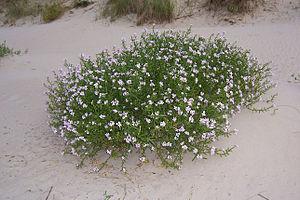
La laisse de mer est l'accumulation par la mer de débris naturels ou d'origine anthropique, drossés à la limite supérieure du flot au gré des vagues, de la houle ou des tempêtes. C'est la partie de la litière marine qui se dégrade sur l'estran, de plus en plus polluée par les déchets : macro-, micro- et nanoplastiques, mégots, galettes de pétrole issues des marées noires ou dégazage en mer, et autres déchets jetés ou perdus en mer par les navires, les engins de pêche perdus par les pêcheurs ou d'autres types de déchets apportés en mer par le vent ou les cours d'eau avant d'être rejetés sur la plage par les marées.
Le site Natura 2000 du massif dunaire de Gâvres-Quiberon, sur la côte du Morbihan, est un ensemble dunaire maritime continu sur 35 kilomètres de littoral sans urbanisation.
La Roquette de mer, aussi appelée Cakilier maritime ou Tétine de souris, est une plante herbacée annuelle de la famille des Brassicaceae. Le nom scientifique du genre est emprunté à l'arabe kakeleh, qaqila ou qaqulla, nom qui désigne le Cardamone. Le nom vernaculaire roquette vient de la plante Eruca, qui a donné le bas-latin ruca, puis le diminutif en vieil italien ruchetta.